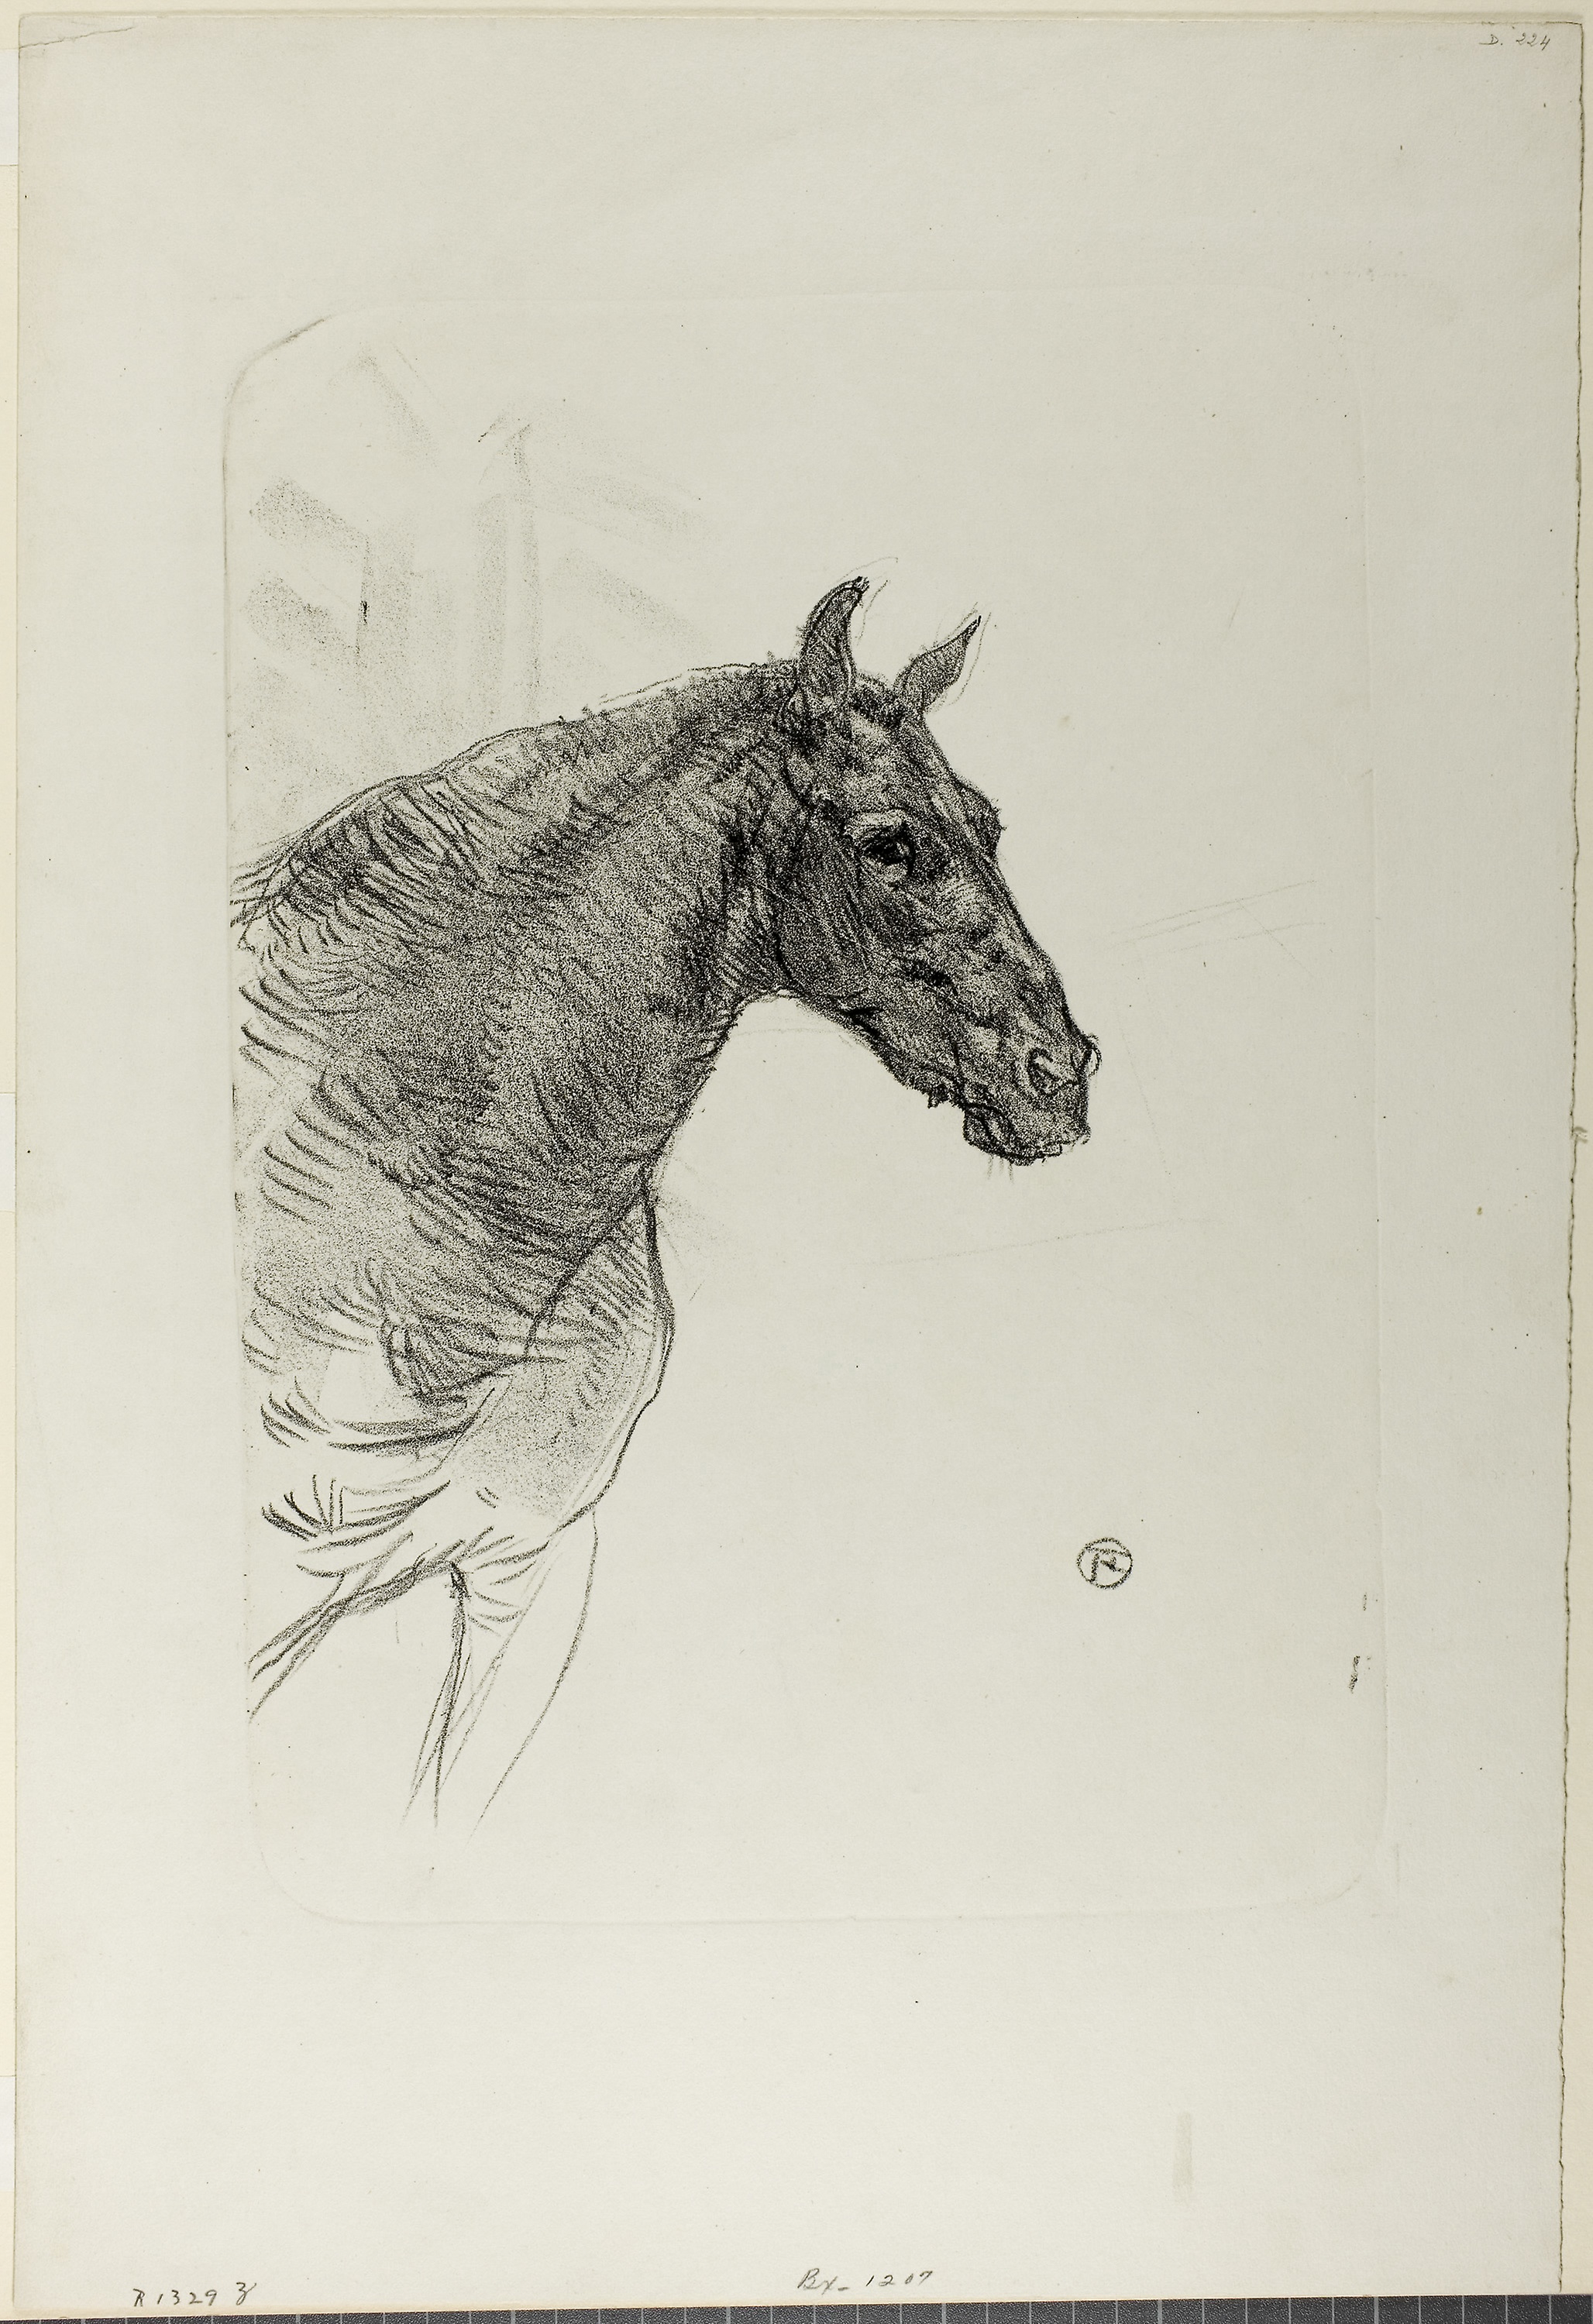
fauna, drawing, sketch, artwork, art, illustration, visual arts, paper, printmaking, horse like mammal